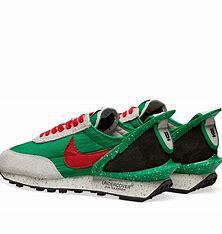
Brand: Nike
Model: Undercover